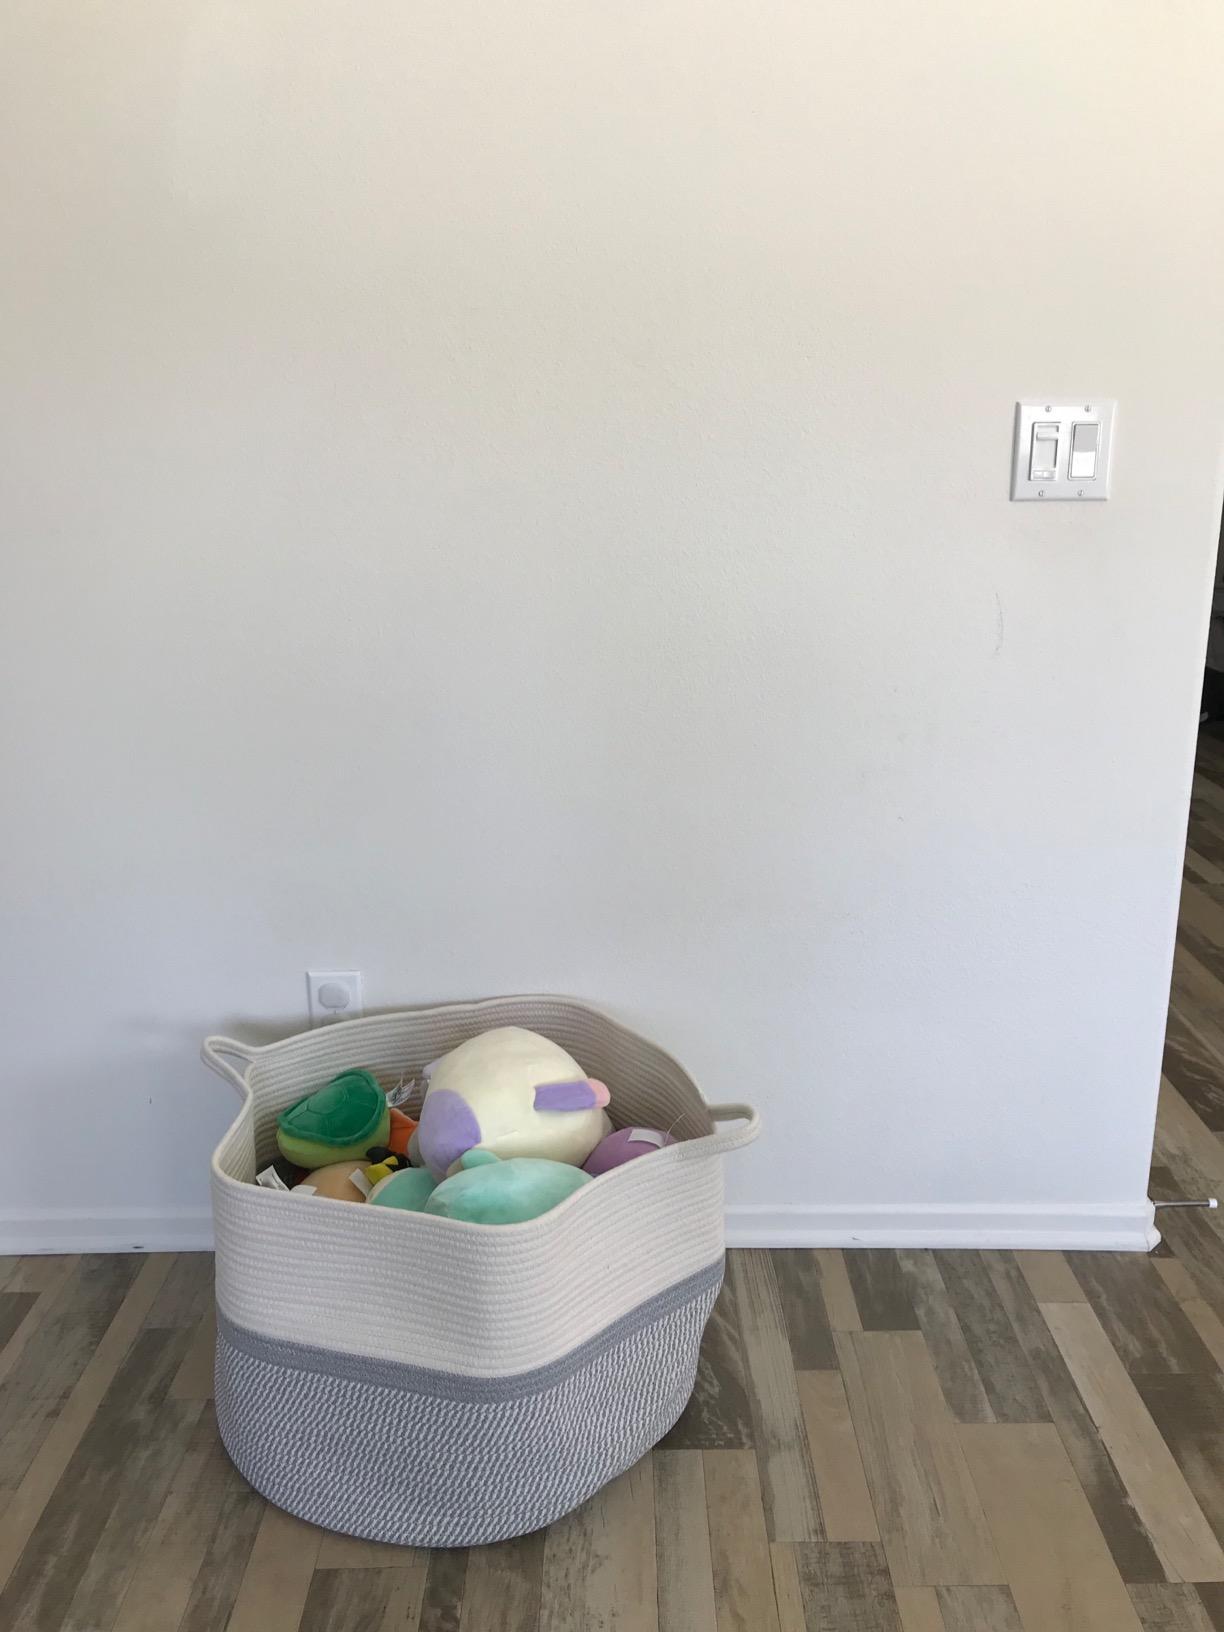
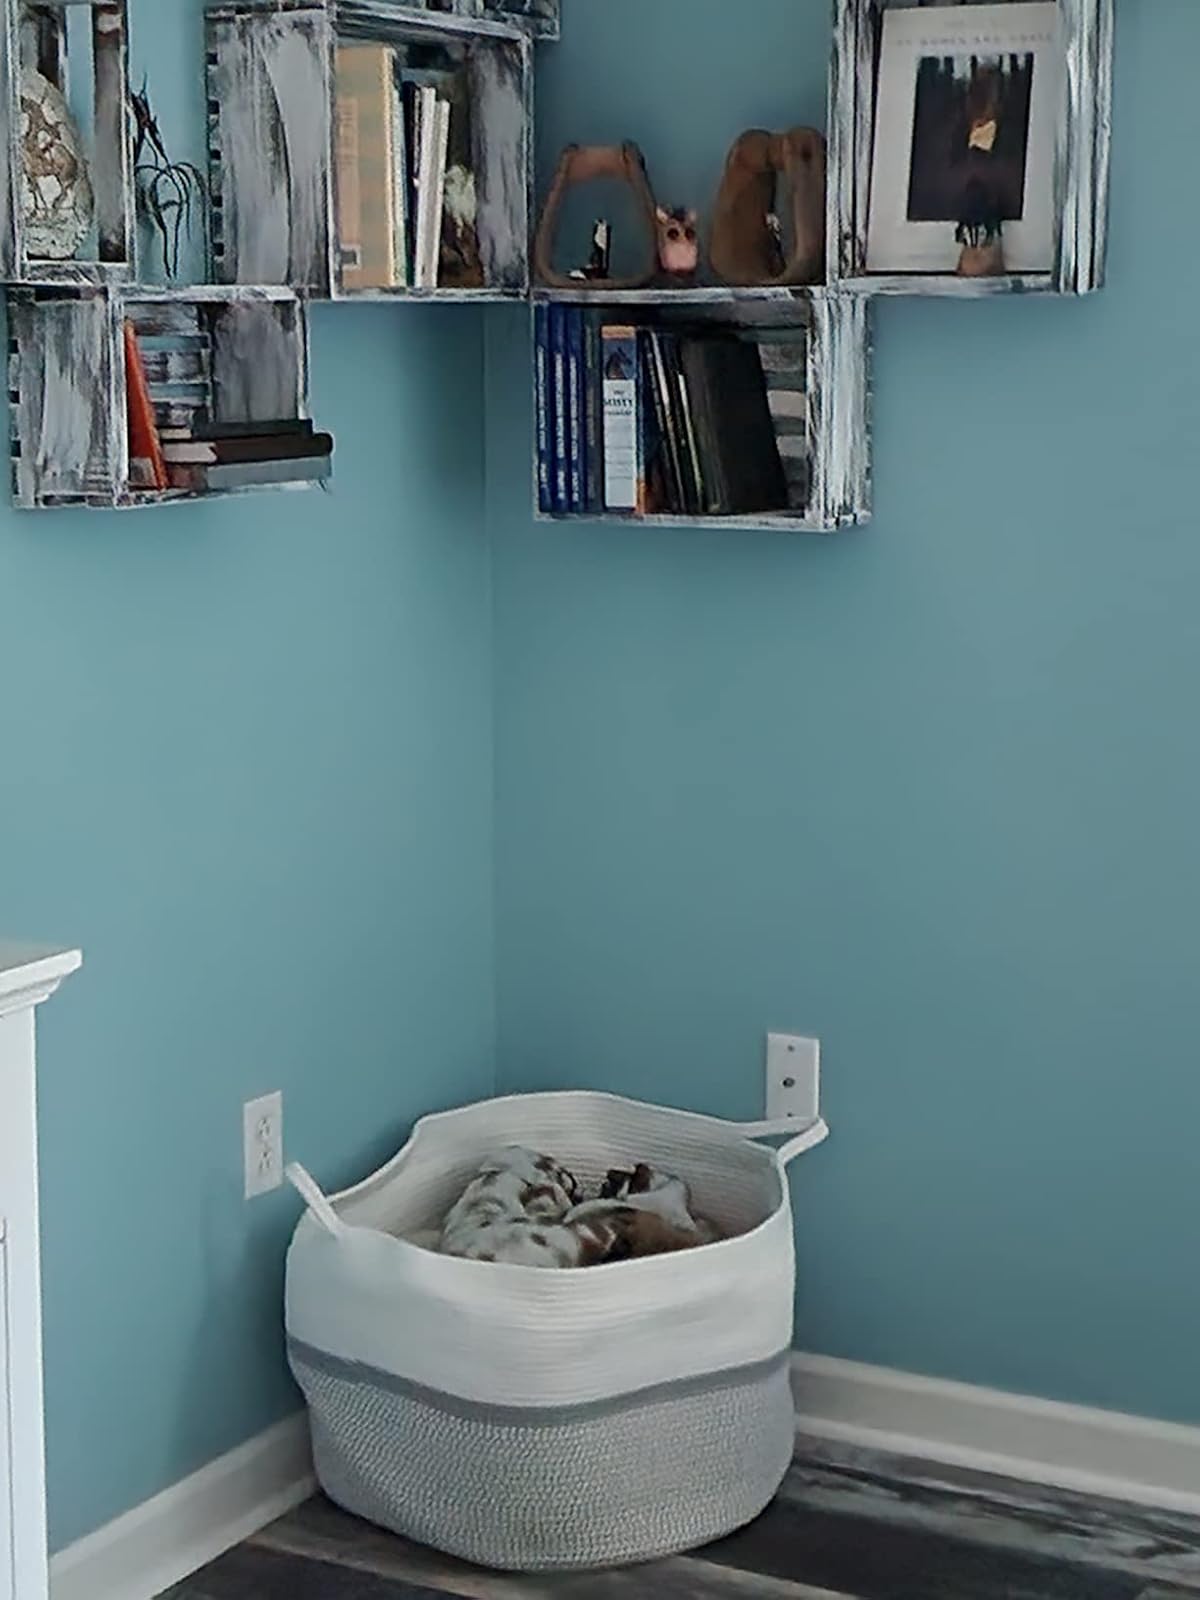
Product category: items_hamper
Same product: yes